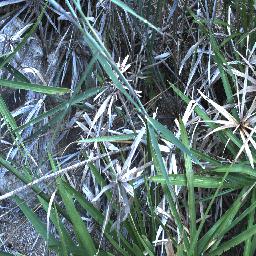
Label: negative